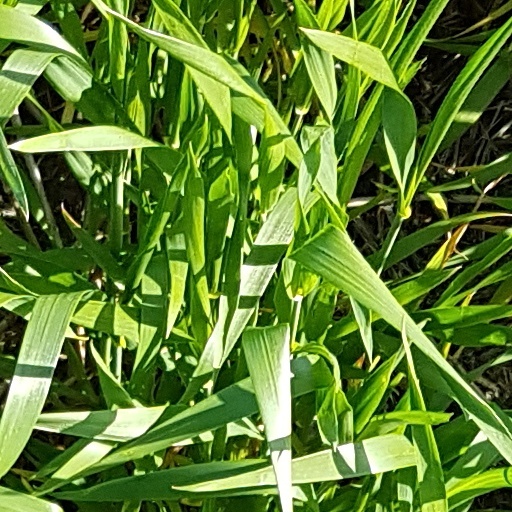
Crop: wheat